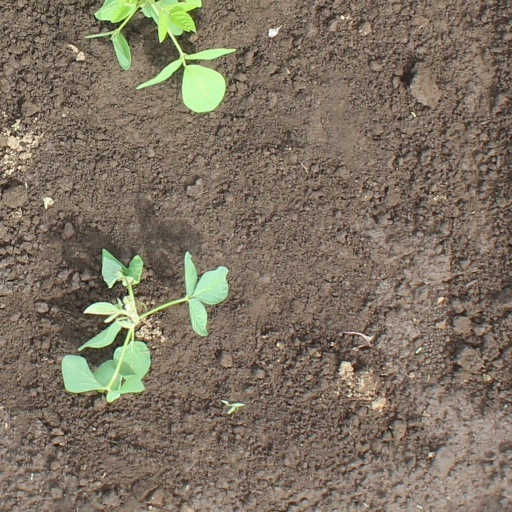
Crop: soybean